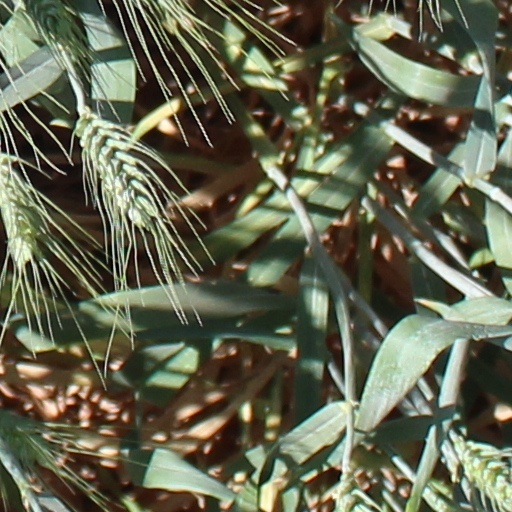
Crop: wheat